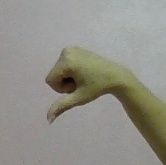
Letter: waw